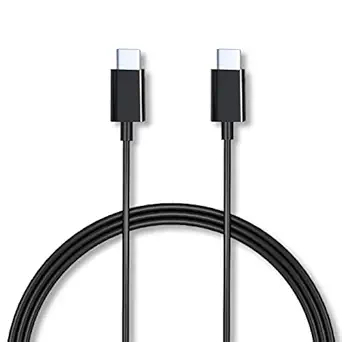
Croma 3A Fast charge 1m Type-C to All Type-C Phones sync and charge cable
Category: Computers&Accessories
Price: 129 (list price: 1000)
Rating: 3.9 (295 ratings)
About this product: Type-C to Type-C sync and charge cable supports up to 2.4Amps of output for powering and fast charging your smart device.|Type-C to Type-C USB cable can charge and data sync simultaneously at 480Mbps speed, compatible with all devices with a Type-C USB port.|Durable PVC Outer Exterior: PVC cables are versatile, high in tensile strength, flexible, and good conductors.|Croma Type-C to Type-C USB cable is 1 meter in length, optimized for easy use for your comfort at home or office, helps you to overcome distance restrictions.|This data and charging Type-C to Type-C USB cable has gone through scientific tests like 8000 times USB insert, and 8000+ bends for better durability